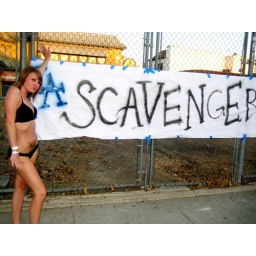
12 points of person in their underwear in front of this sign in Chinatown